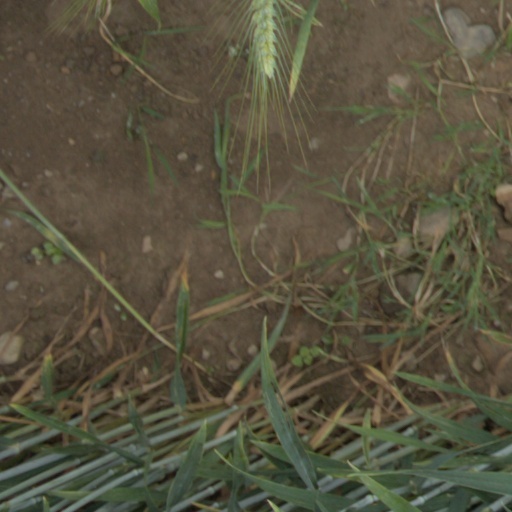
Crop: wheat